Richmond, London

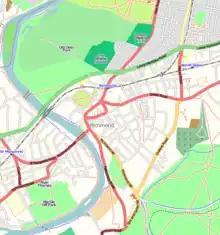
Map of the town of Richmond.Click to enlarge.

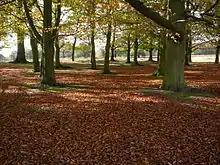
Richmond Park is a national nature reserve.

Richmond sits opposite East Twickenham on what is technically the south bank of the River Thames but, because of the bends of the river, the town is immediately north and north-east of its nearest stretch of river. The Thames curves around the town, and then Kew, in its course; starting from Petersham, it returns to a more direct west–east direction. The river is still tidal at Richmond, so, to allow major passenger and goods traffic to continue to operate during low tide, a half-tide lock was opened in 1894 and is used when the adjacent weir is in position. This weir ensures that there is always a minimum depth of water of toward the middle of the river between Richmond and Teddington, whatever the state of the tide. At the lock and weir there is a footbridge across the river.